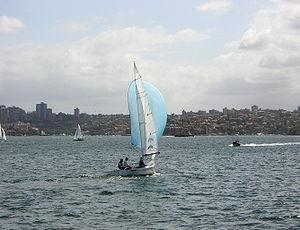
L'Elliott 6m est une classe de quillard de sport, promue série olympique de match racing féminin pour les Jeux olympiques de 2012.